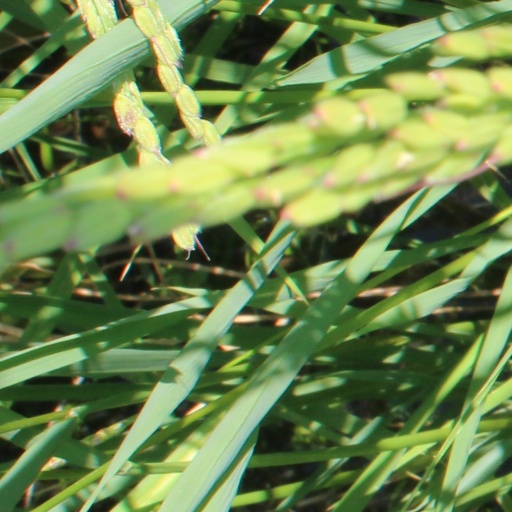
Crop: rice